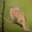
Label: bird